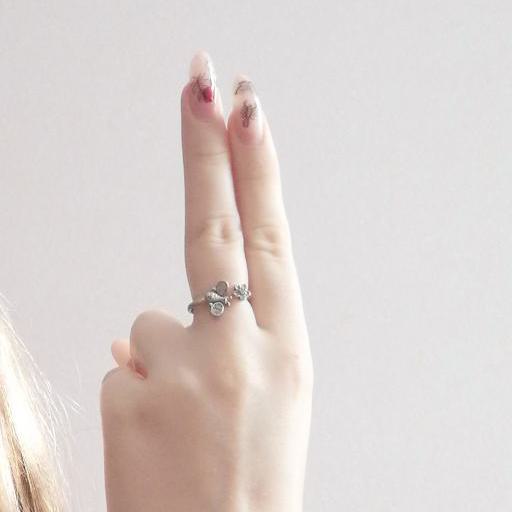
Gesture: two_up_inverted